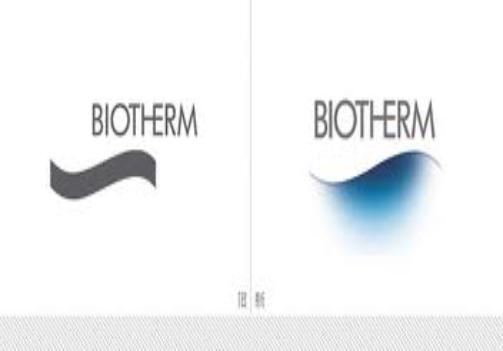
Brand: Biotherm
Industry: Necessities